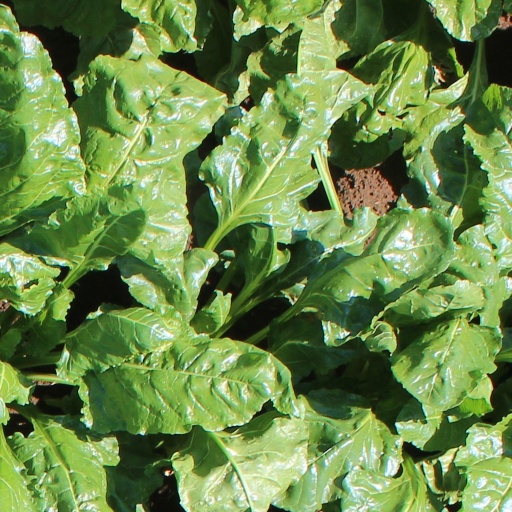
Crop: sugar beet